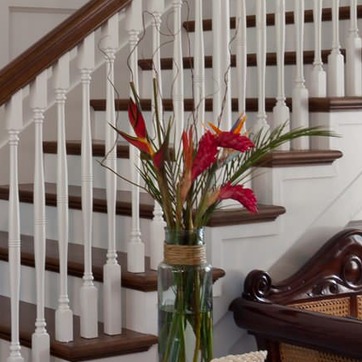
Material: foliage